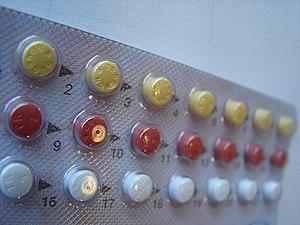
La contraception désigne l'emploi de moyens visant à empêcher qu'un rapport sexuel entraîne une grossesse. Elle est définie par l'Organisation mondiale de la santé comme étant « l'utilisation d’agents, de dispositifs, de méthodes ou de procédures pour diminuer la probabilité de conception ou l’éviter ».